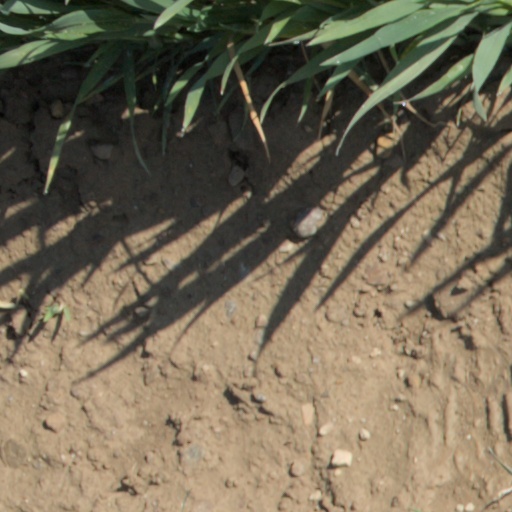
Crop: wheat